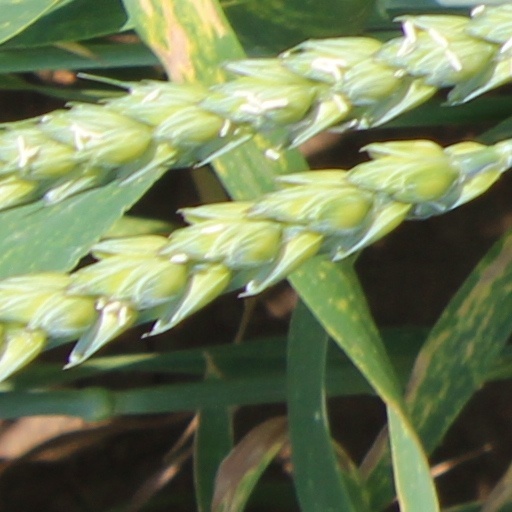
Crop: wheat